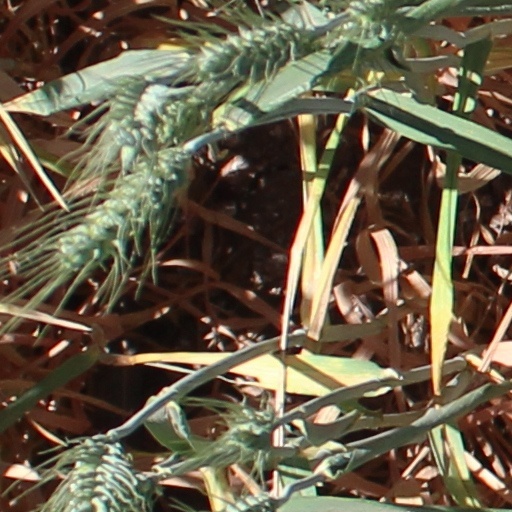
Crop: wheat